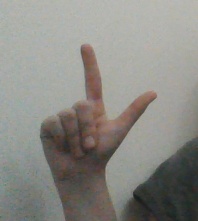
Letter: laam